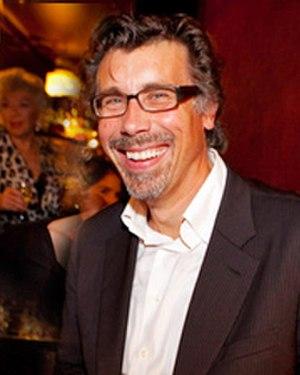
Kristian Widmer, né le 26 octobre 1967, est un Producteur de cinéma et de télévision suisse.